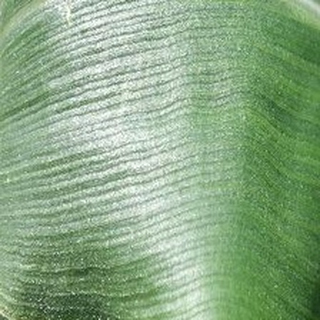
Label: healthy_corn